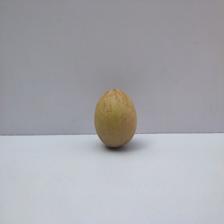
Size: Small